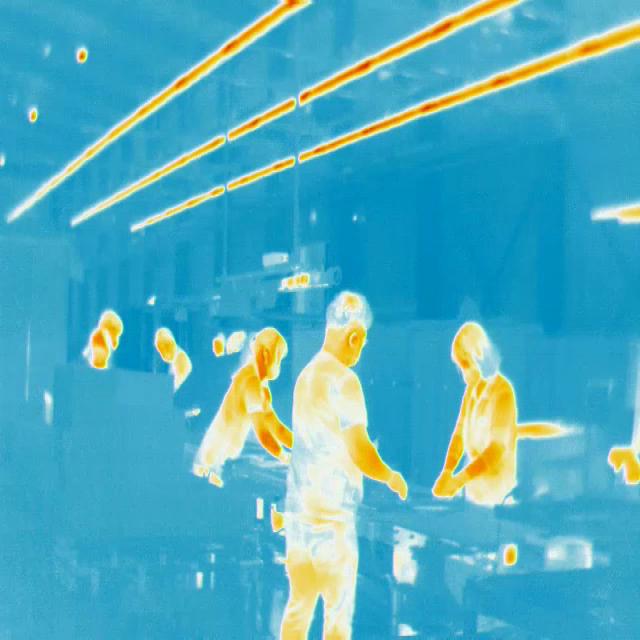
Detected objects:
label: person
label: person
label: person
label: person